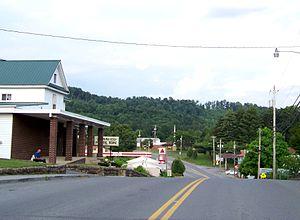
Cowen est une ville américaine située dans le comté de Webster en Virginie-Occidentale.